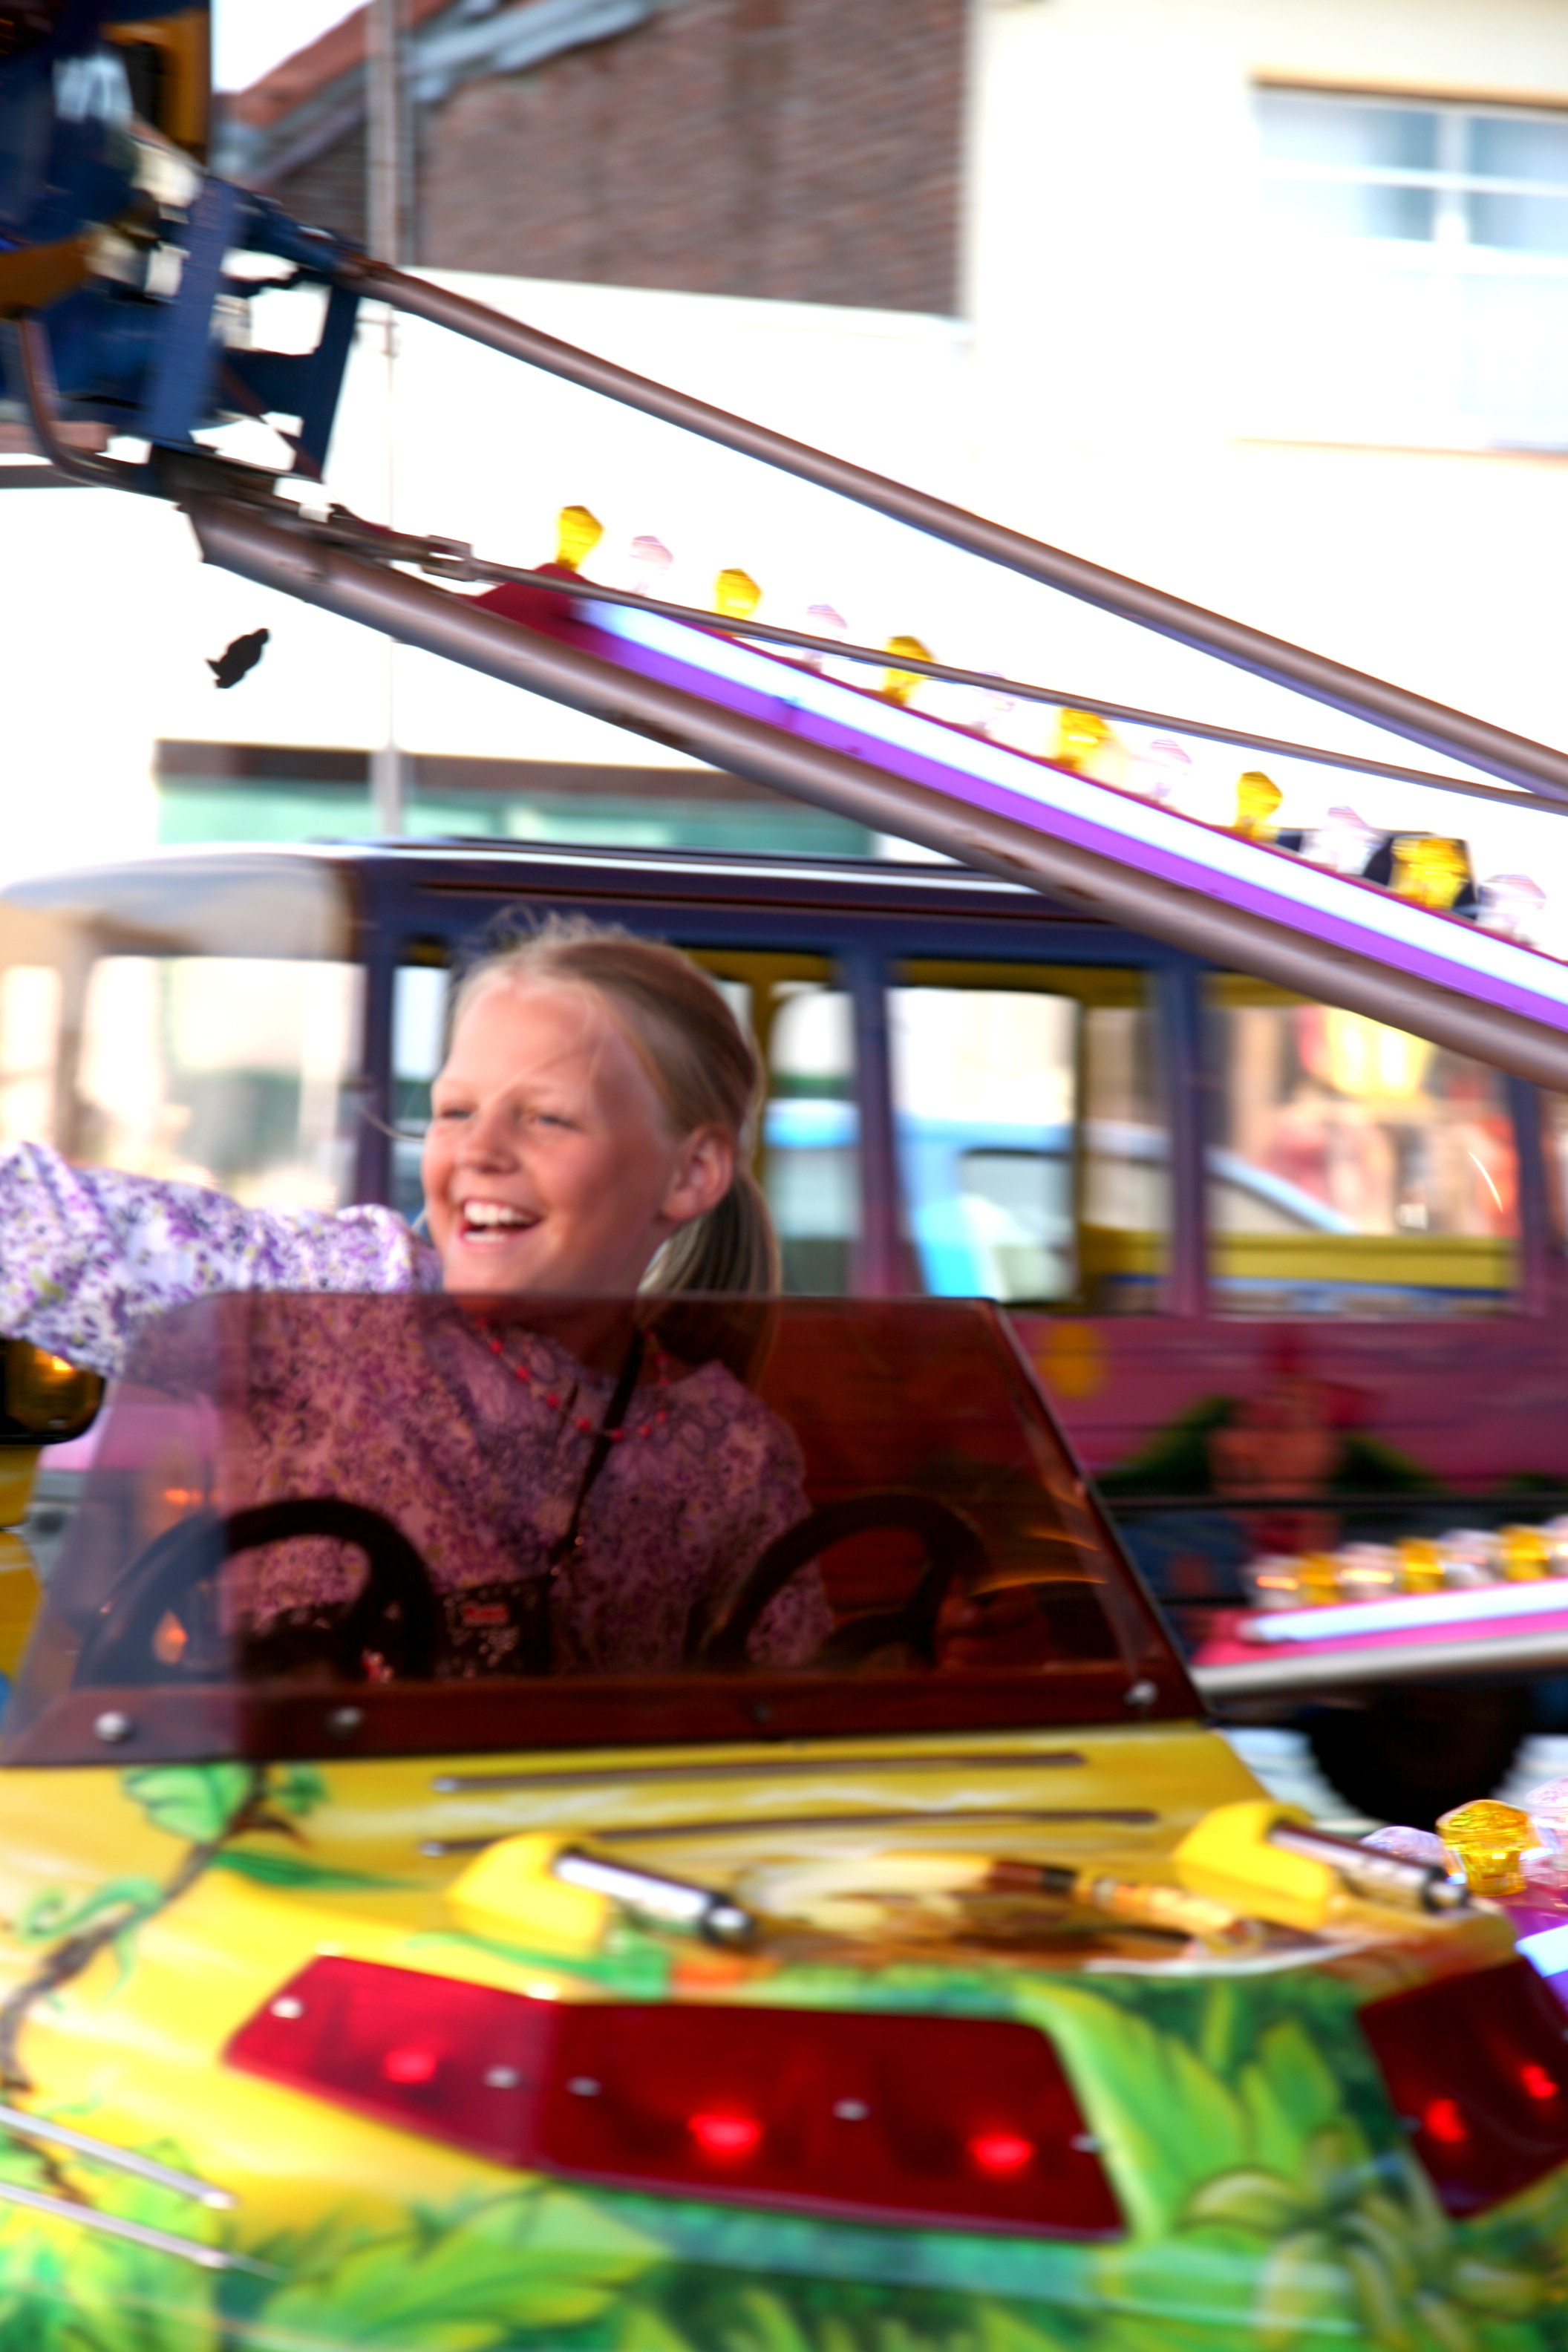
france, color, child, carousel, 5d, channel, enfants, frankreich, enfance, carrusel, pasdecalais, cotedopale, stellaplage, manche, cucq, seasideresort, seebad, karussell, chilhood, dukass, stationbaln aire